Émile Pin

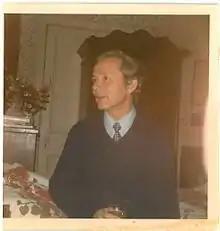

Pin founded and directed the International Center for Social Research (CIRIS) at the Pontifical Gregorian University, Rome, the Vatican's first and only international social research center.